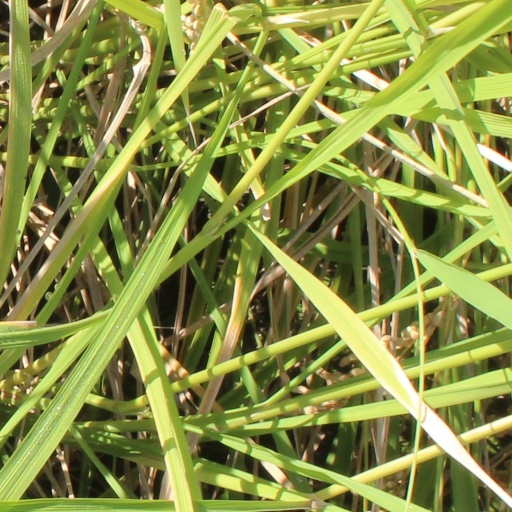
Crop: rice